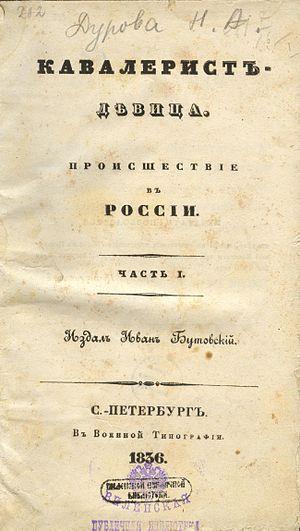
Nadejda Andreïevna Dourova, née le 17 septembre 1783 à Kiev et morte le 21 mars 1866 à Ielabouga, est la première femme officier de la cavalerie russe et l'auteur d'une des premières autobiographies en russe.